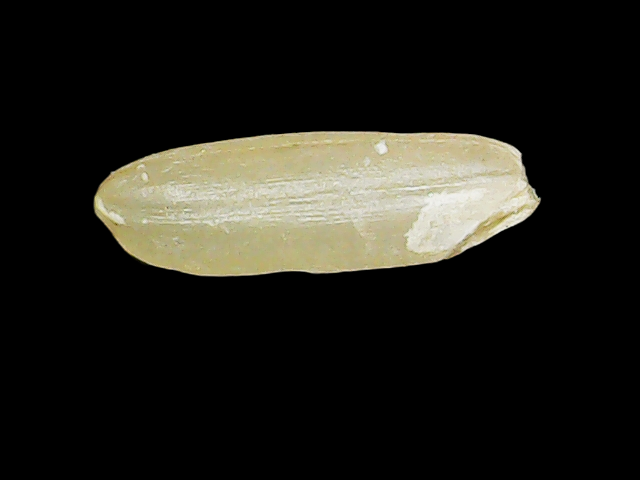
Rice variety: Binadhan17